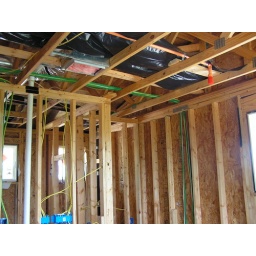
The green low-voltage wiring in this photo is for telephone lines.